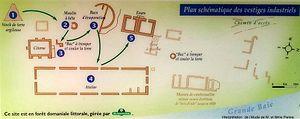
Plan schématiques des vestiges de la Poterie de Terre-de-Bas
La Poterie de Terre-de-Bas est une ancienne fabrique de poterie située en bordure de la Grande Baie dans la commune de Terre-de-Bas, en Guadeloupe. Elle est classée au titre des monuments historiques depuis le 15 décembre 1997.